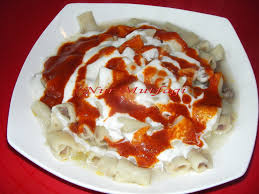
Yemek: manti